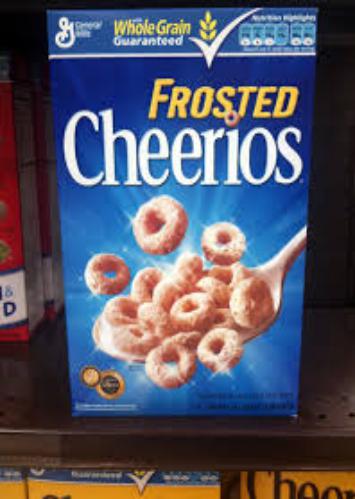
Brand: Frosted Cheerios
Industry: Food